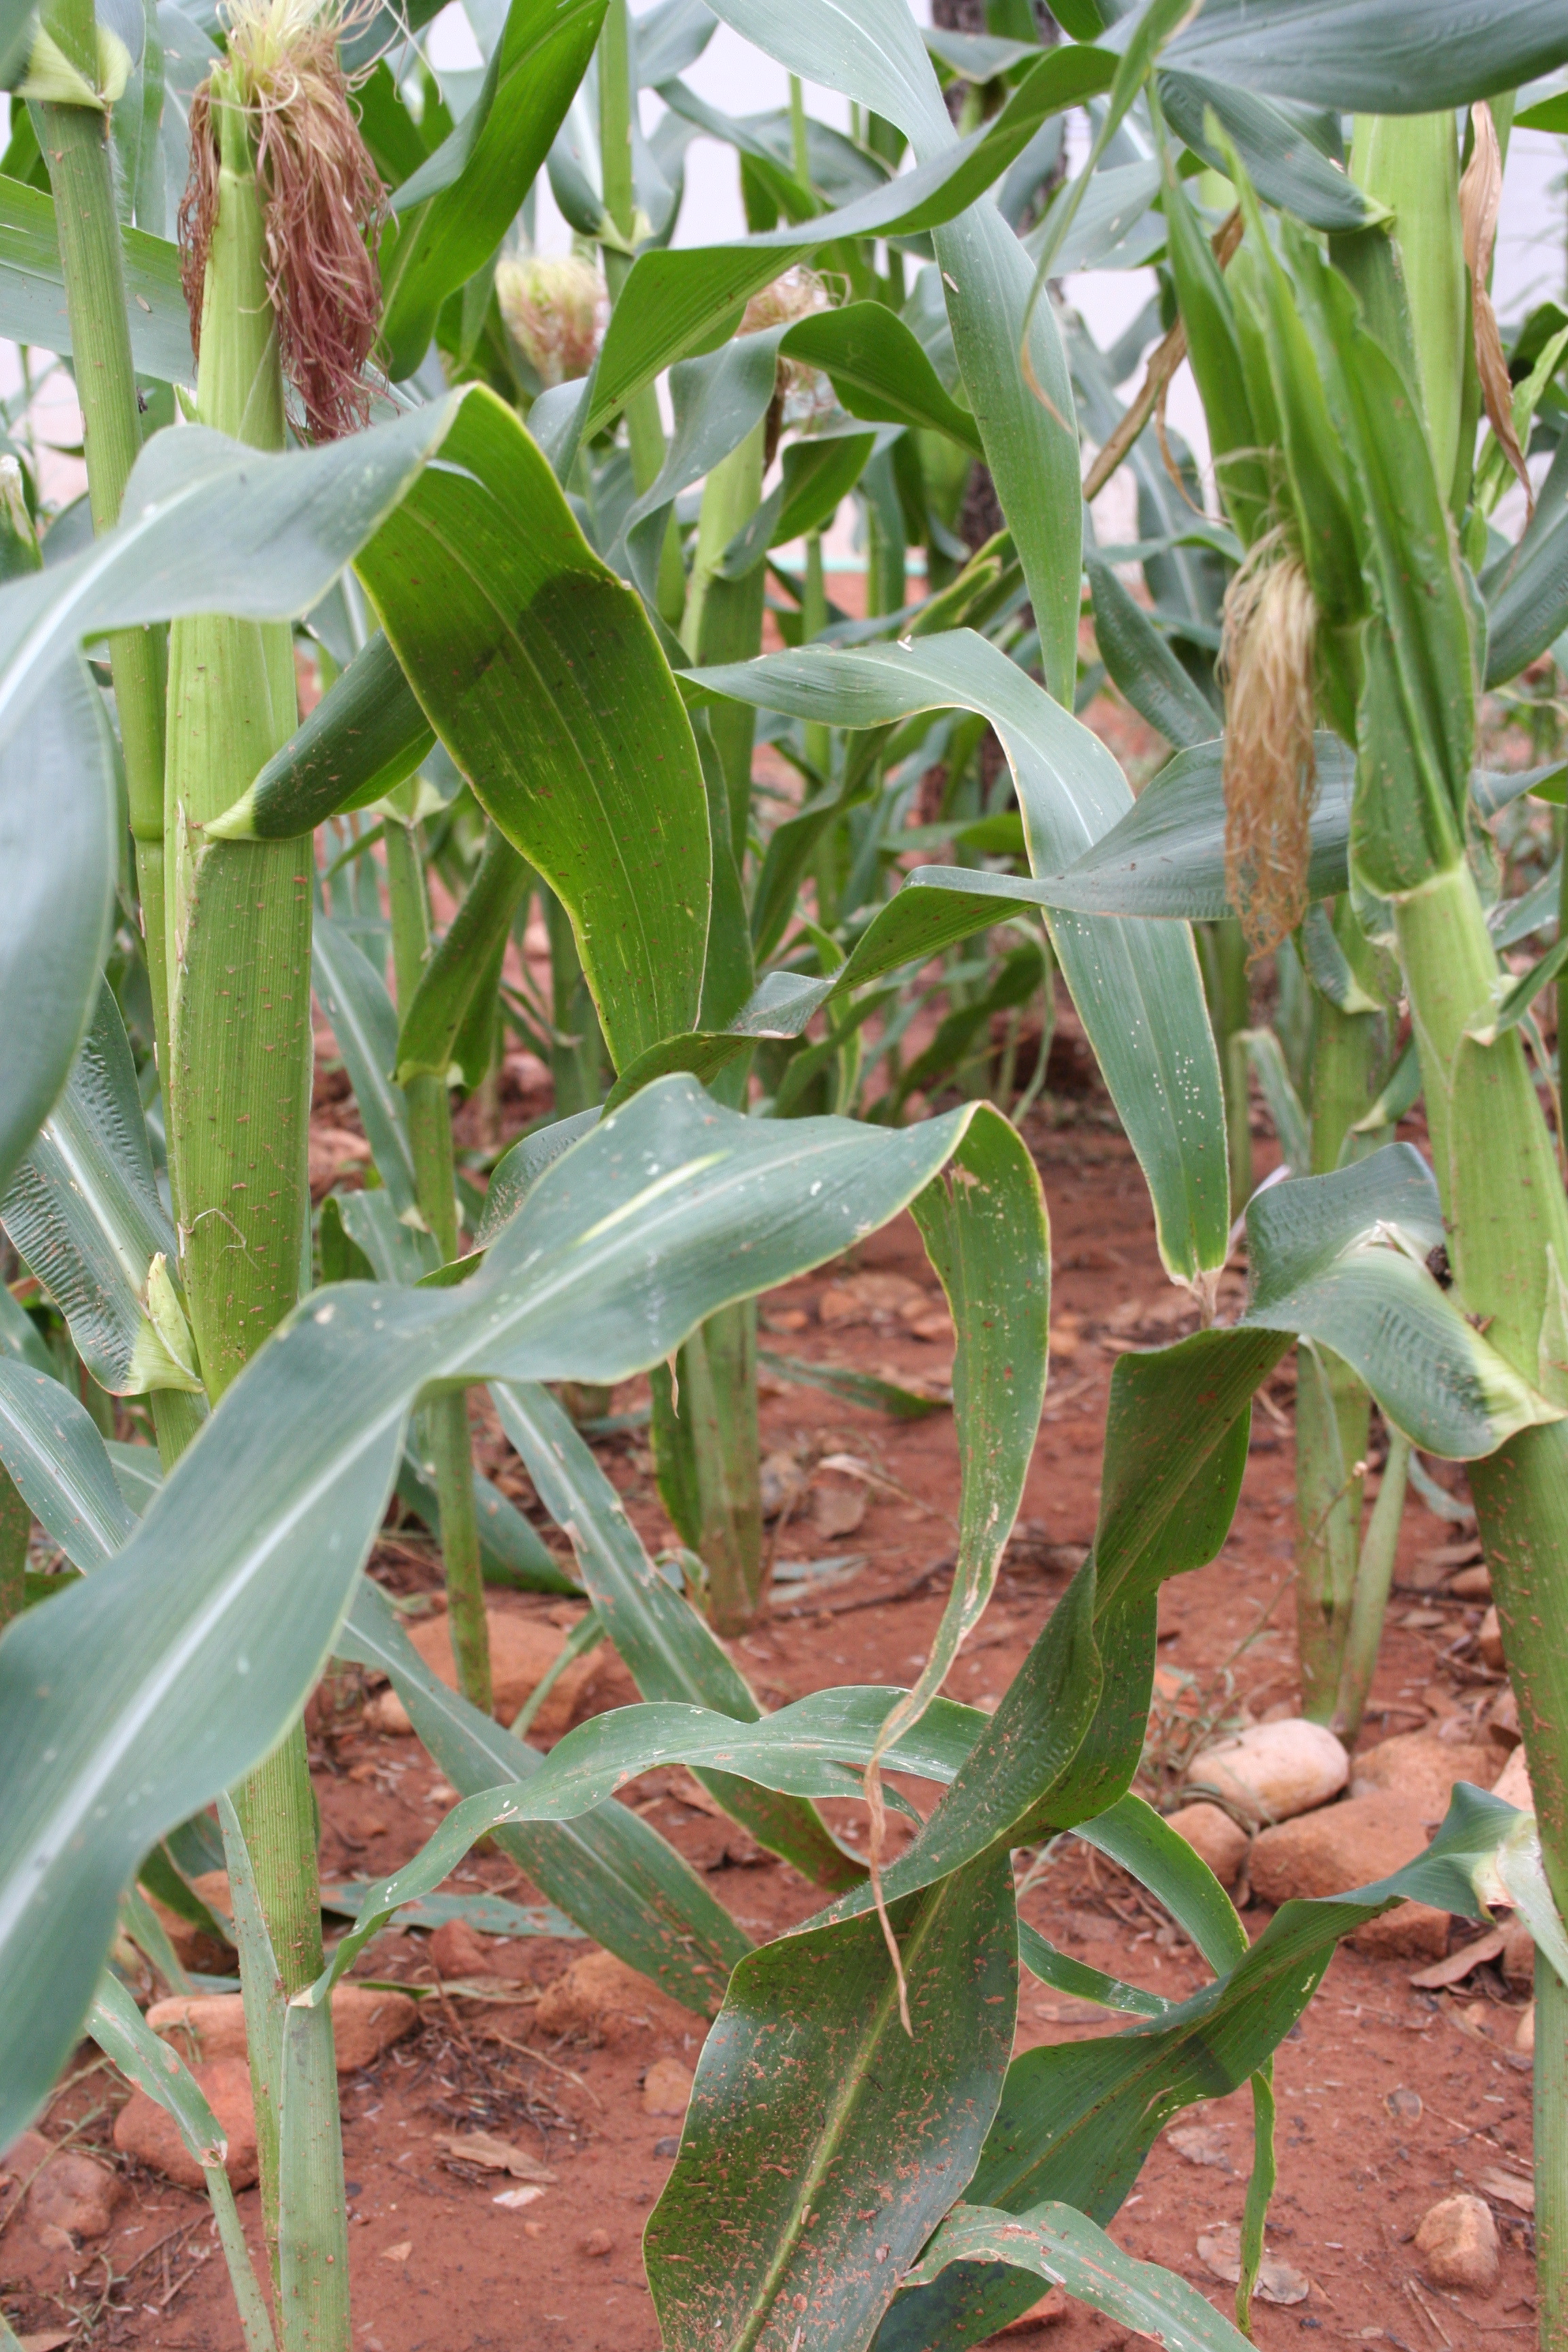
plant, flower, food, produce, crop, botany, agriculture, strawberryaz, flowering plant, canna lily, land plant, canna family